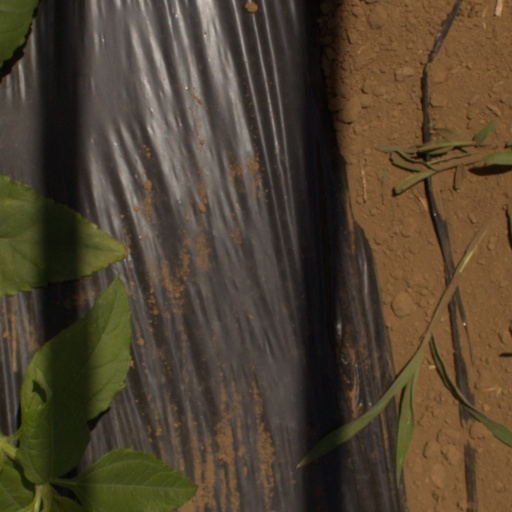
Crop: Jerusalem artichoke